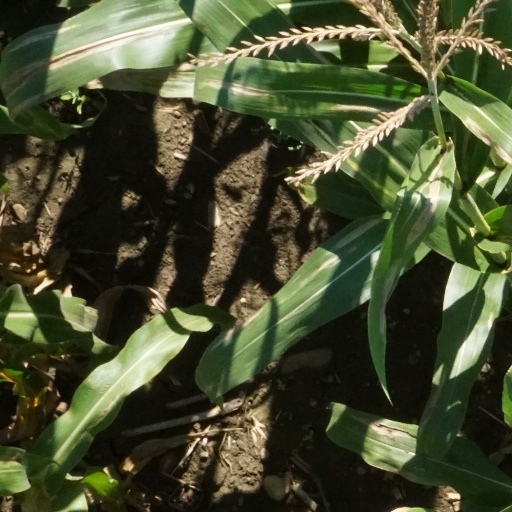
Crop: maize; corn